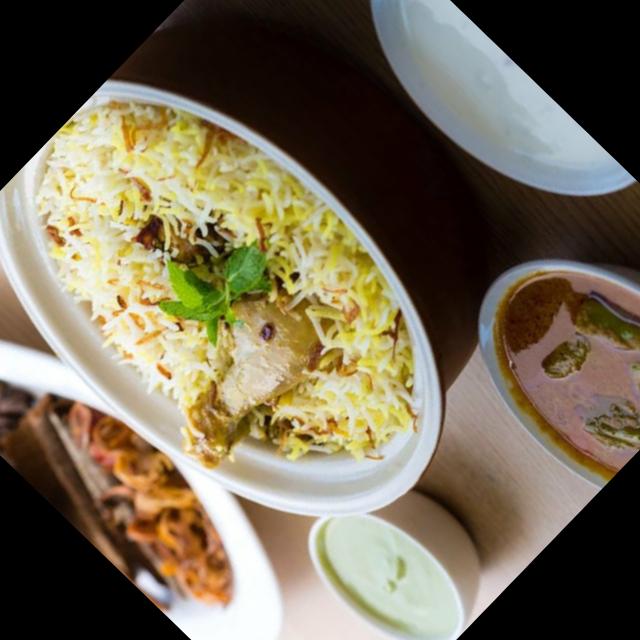
Dish: biryani